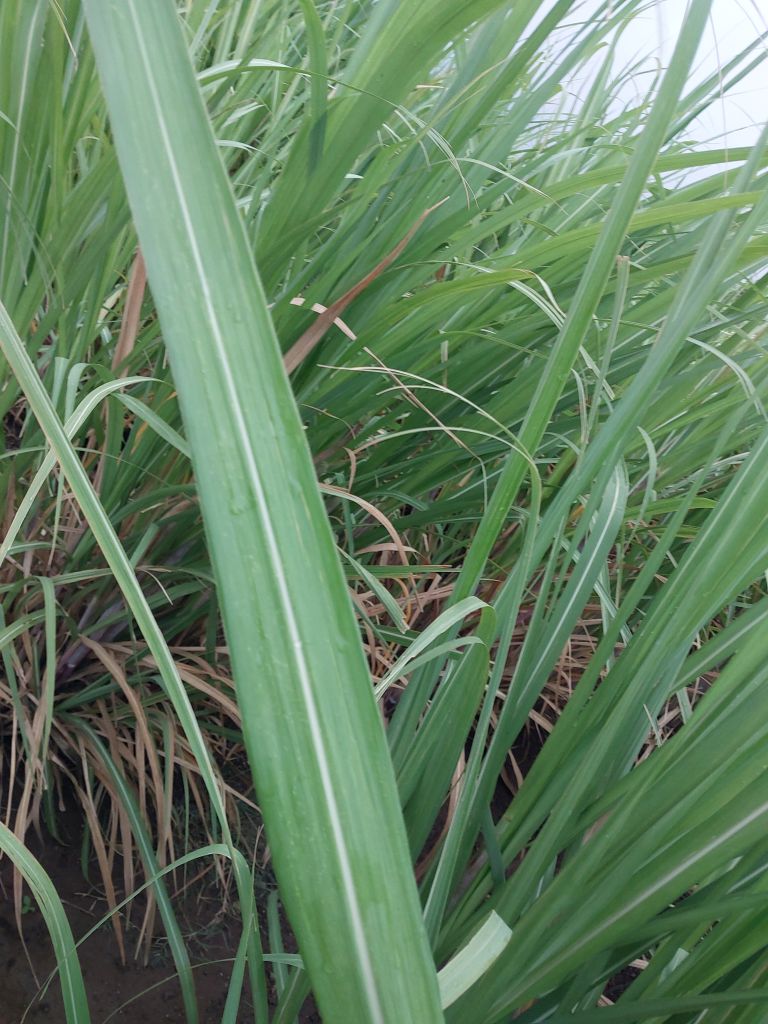
Label: Healthy